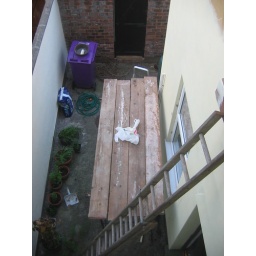
The wall on the left is done; the house is in progress.